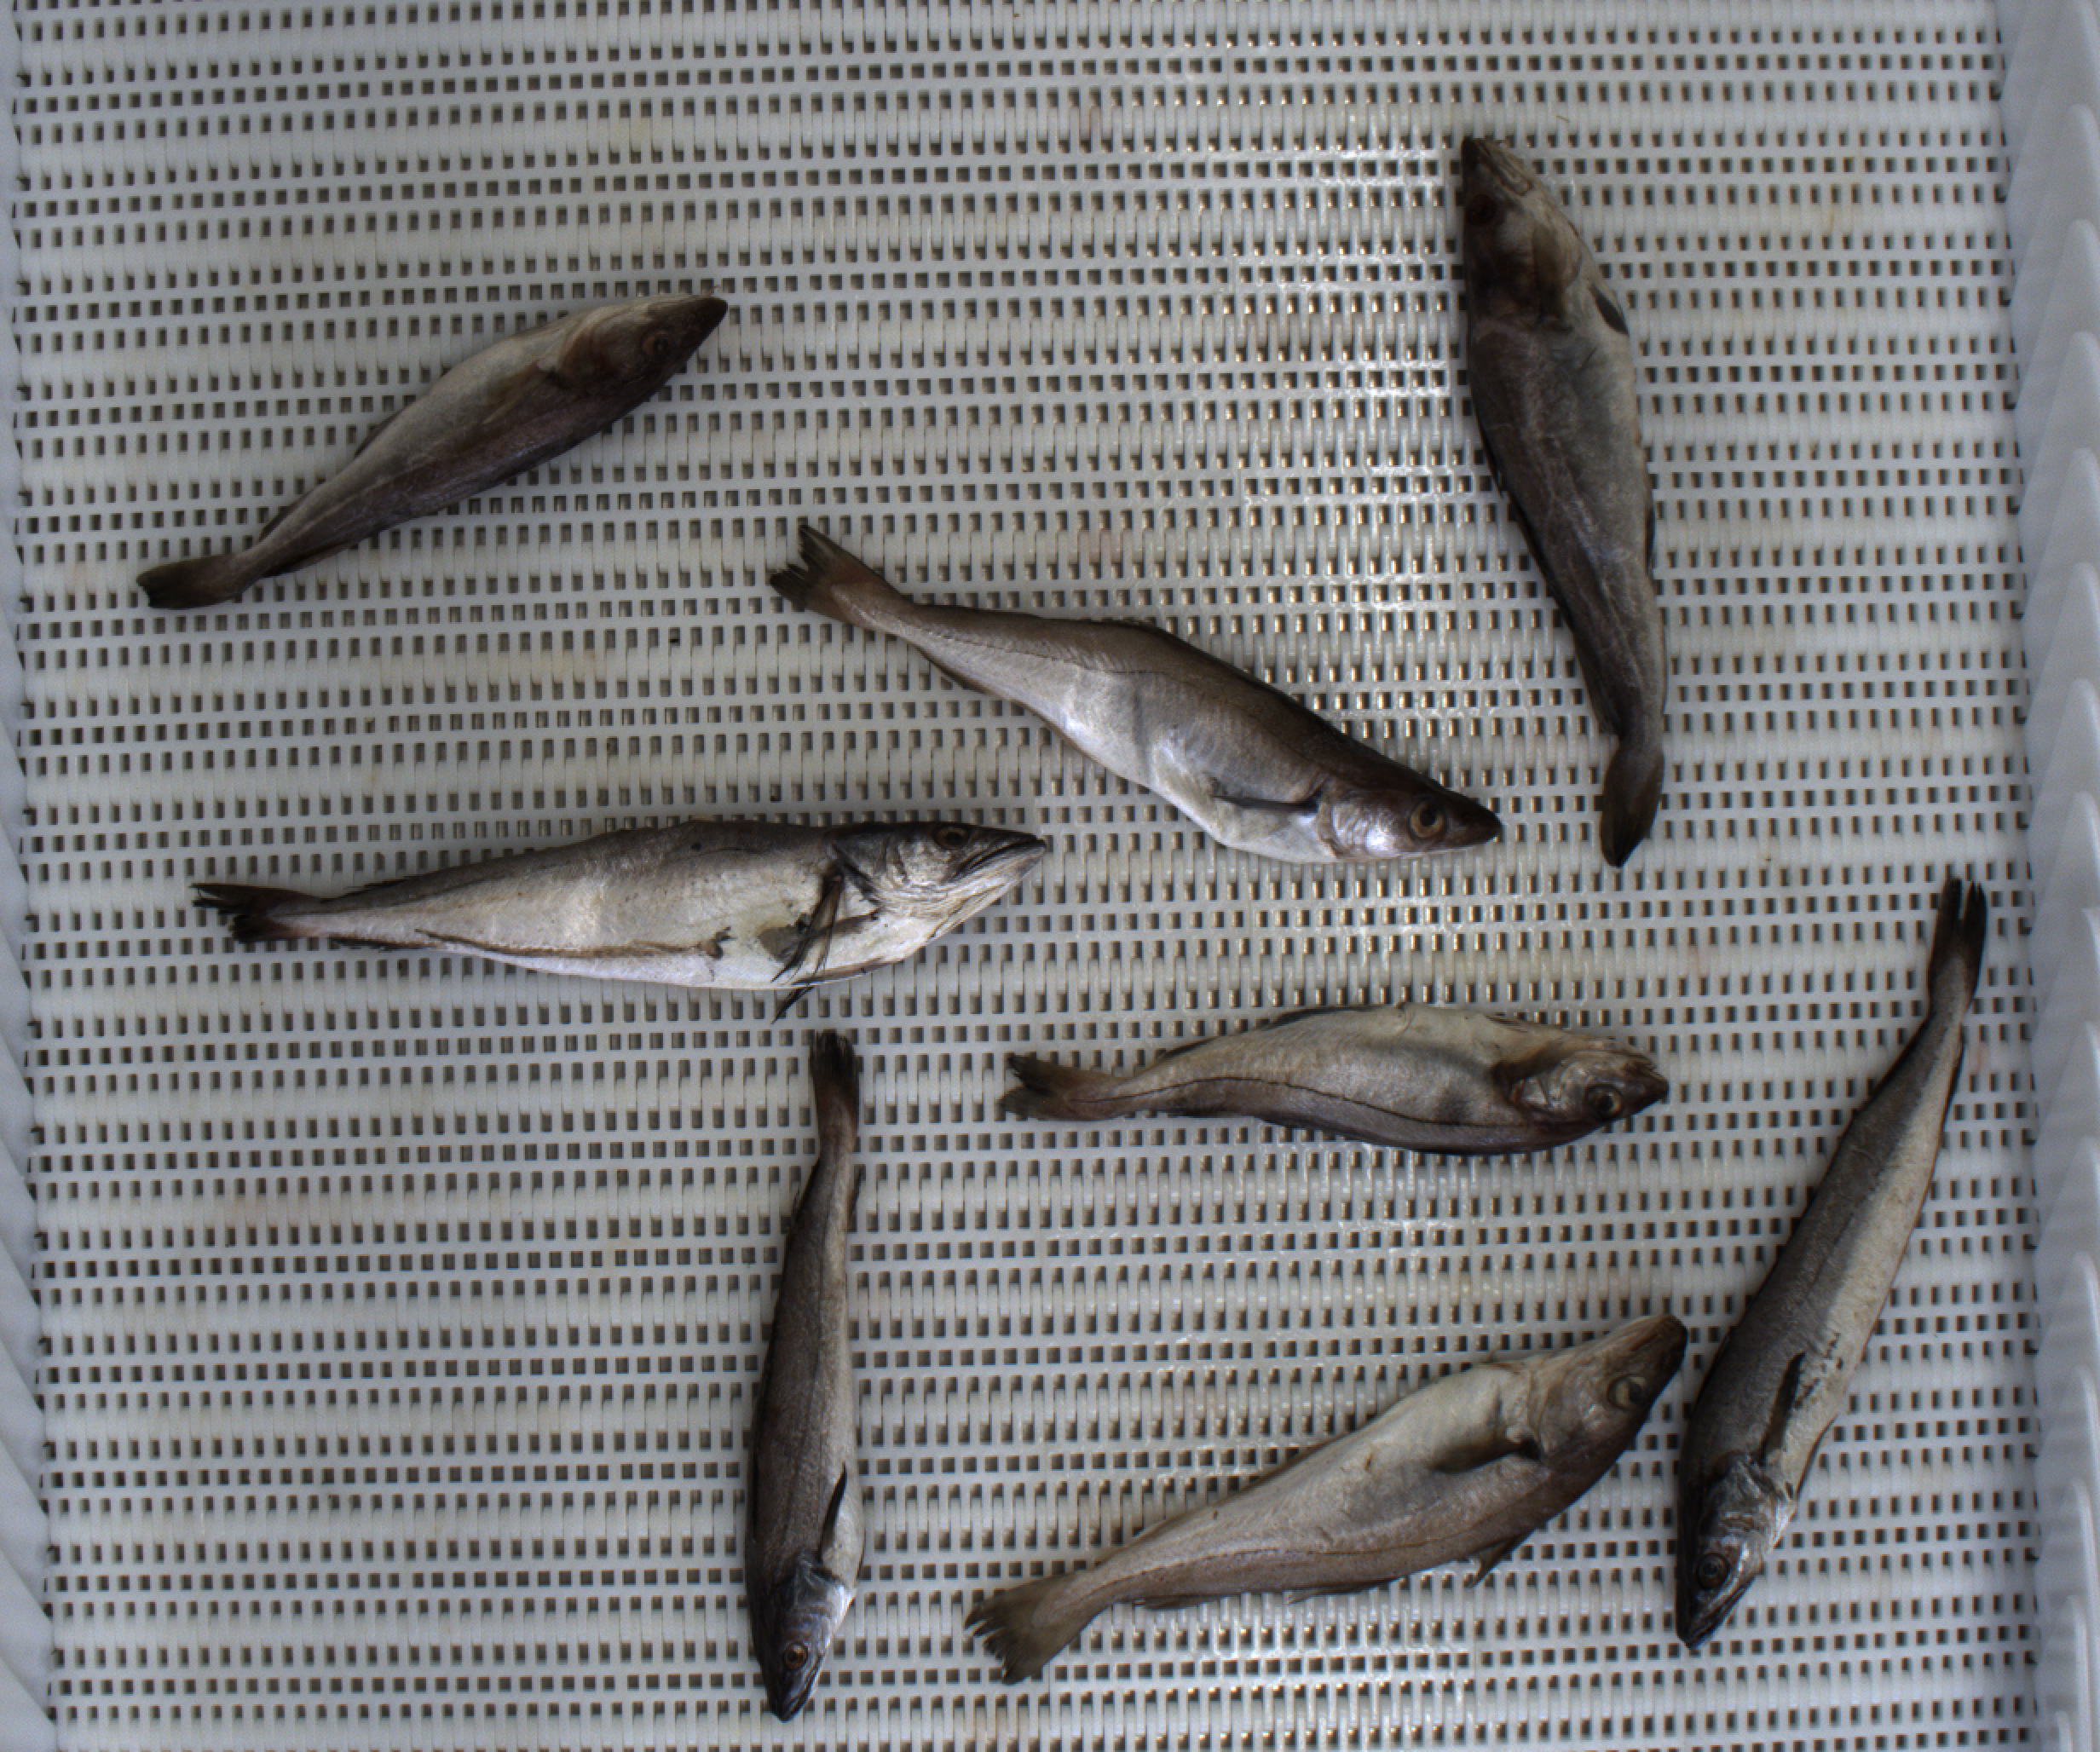
Total fish: 8
Cod: 2
Haddock: 1
Whiting: 2
Hake: 3
Horse mackerel: 0
Saithe: 0
Other: 0